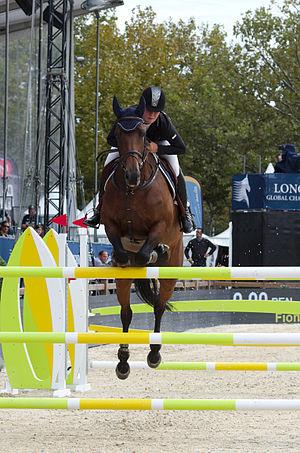
Pléiade Heutière est une jument baie du stud-book Selle français, montée en saut d'obstacles par Nicolas Delmotte, puis par Fiona Meier. C'est une fille de Flipper d'Elle.